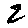
Label: 2